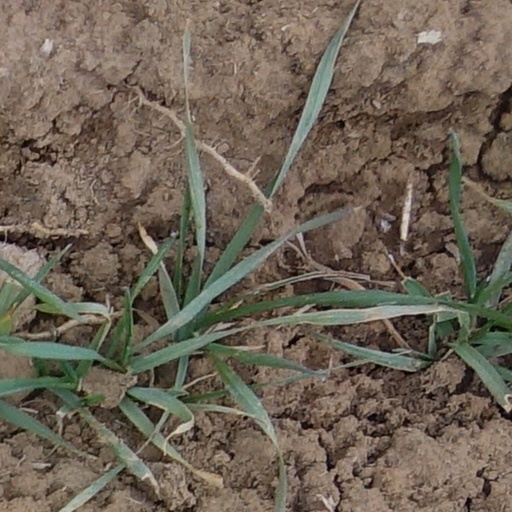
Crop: wheat